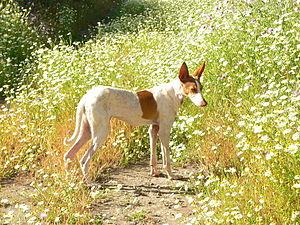
Podenco canario femelle qui était abandonnée dans la campagne, maintenant adoptée en Allemagne)
Le chien de garenne des Canaries ou podenco canario est une race de chien originaire des îles Canaries. La Fédération cynologique internationale le répertorie dans le groupe 5, section 7, standard n° 329.